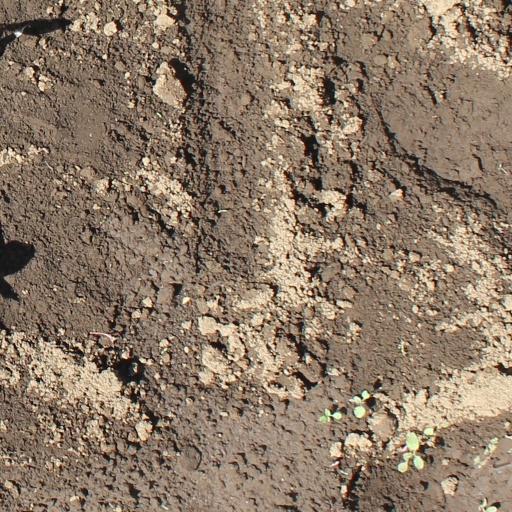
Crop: soybean